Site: saxony
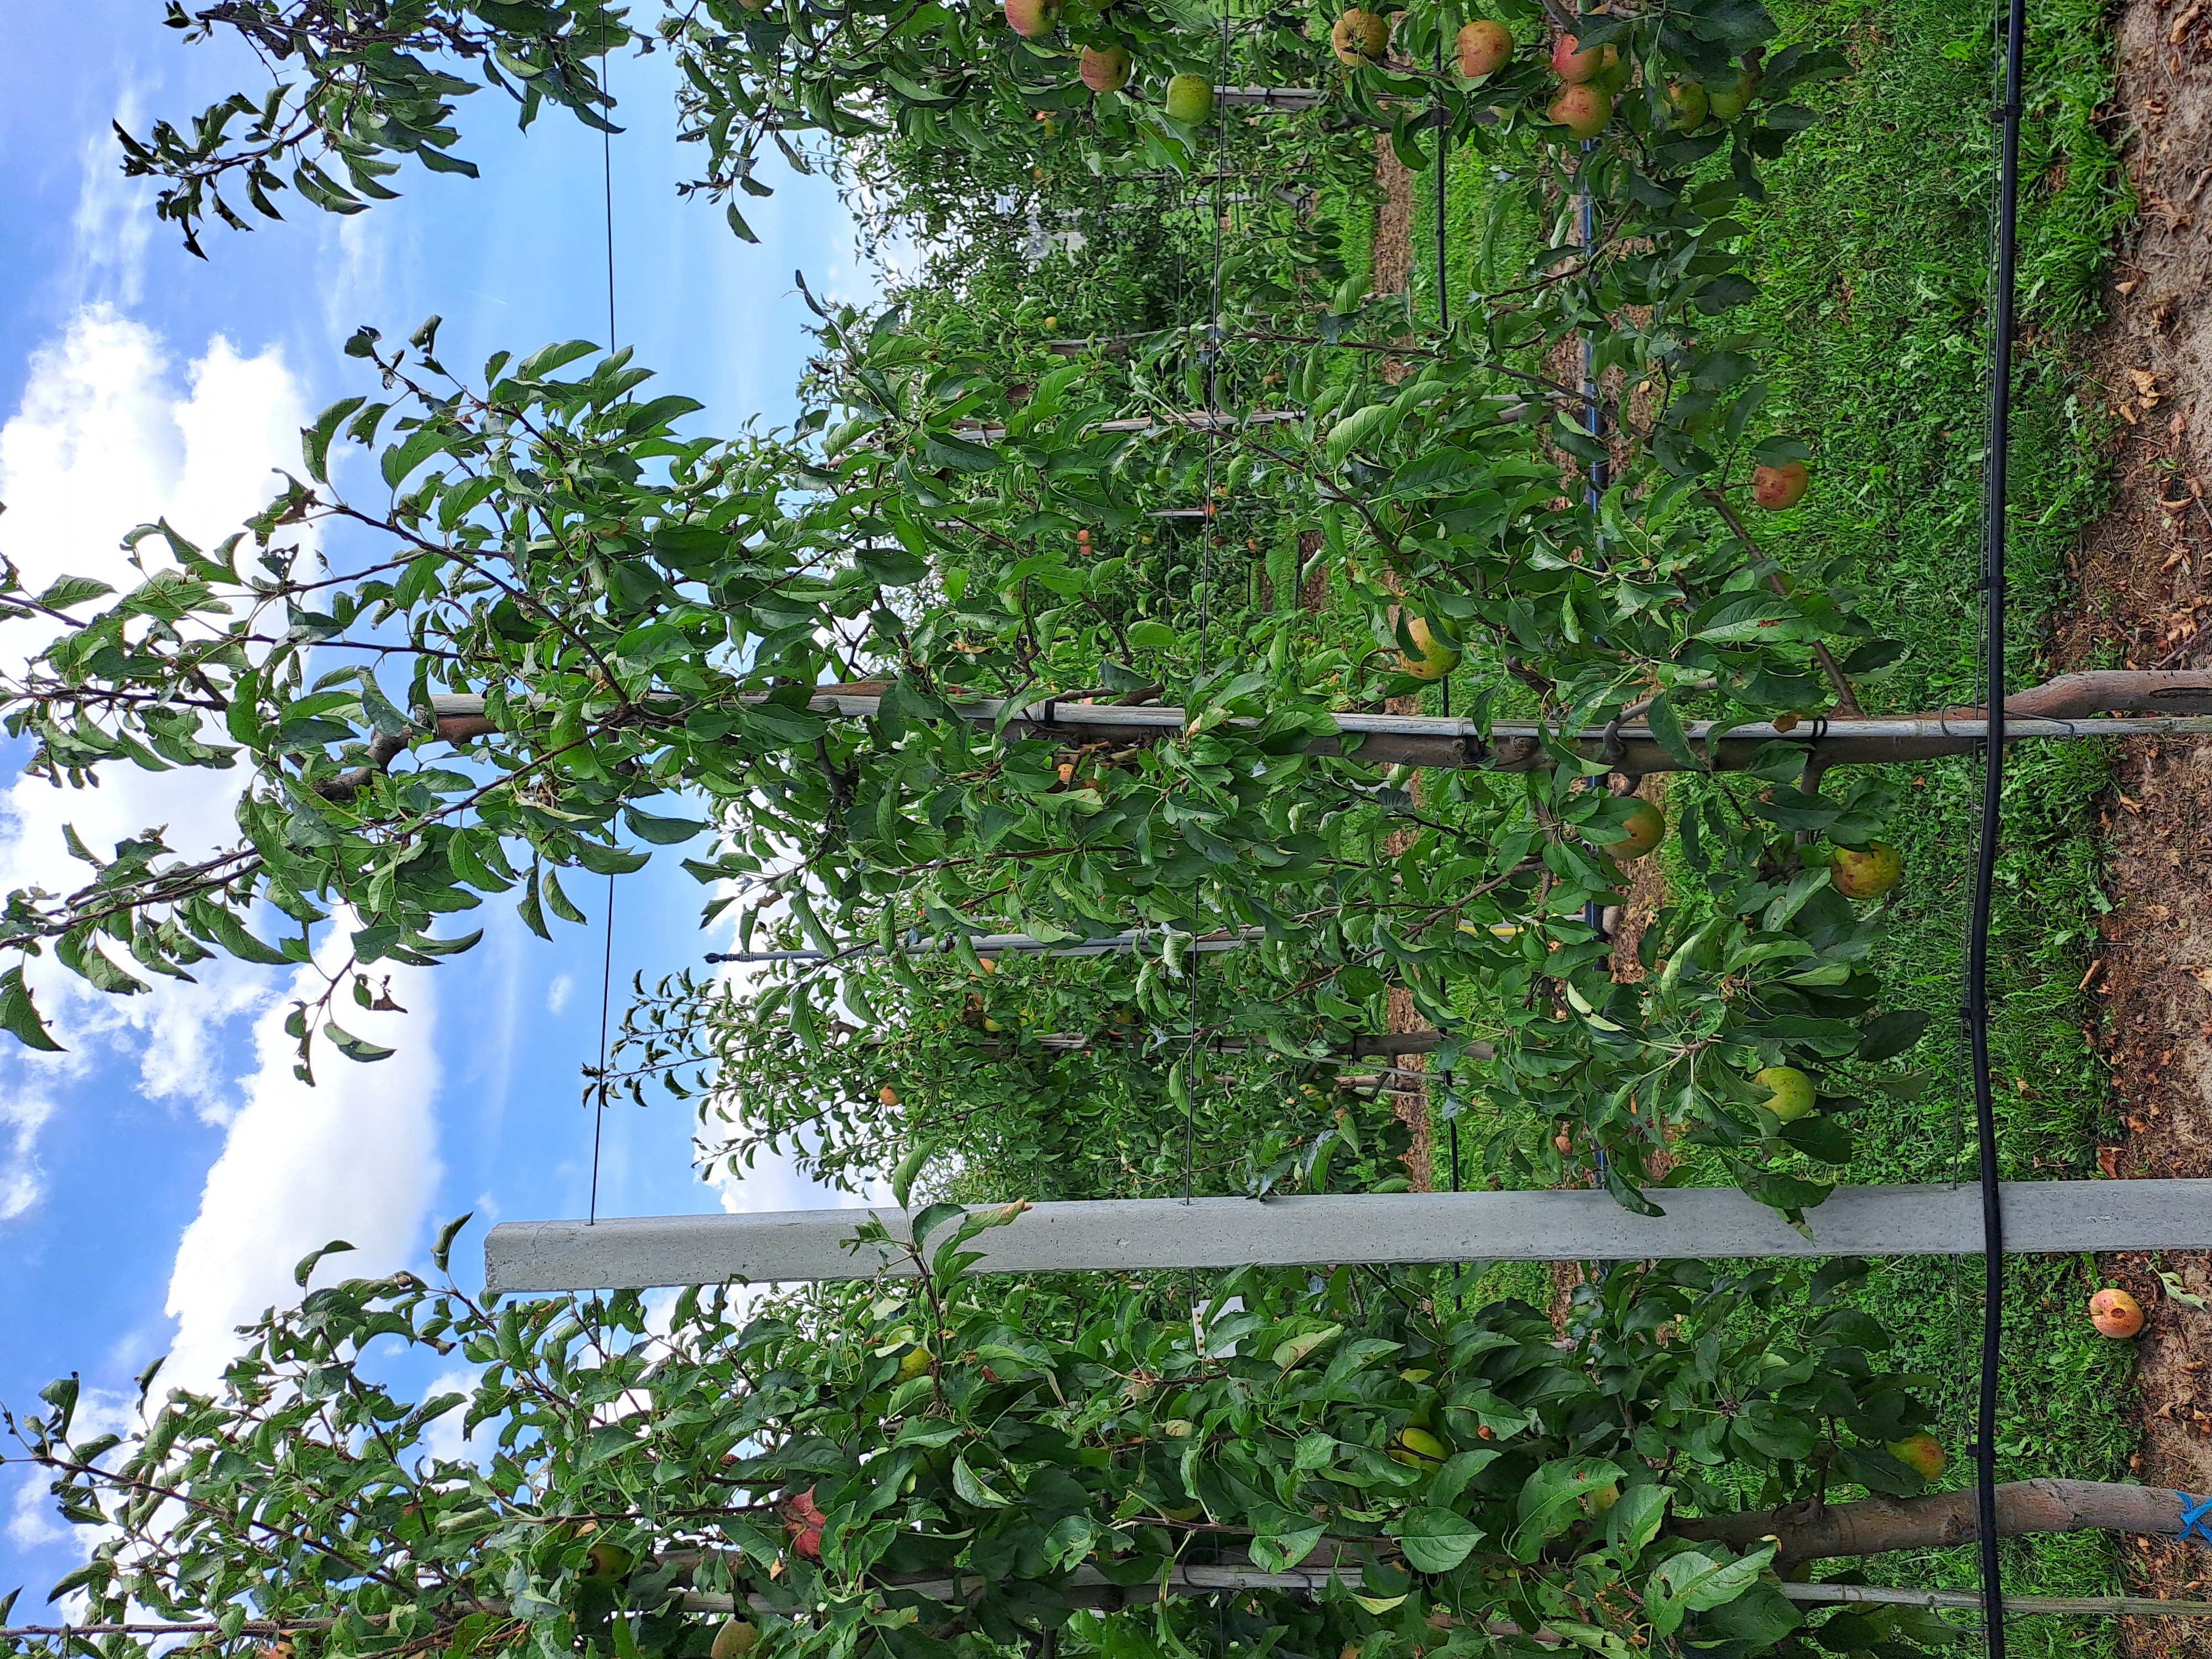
Growth stage (BBCH 85): Maturity of fruit and seed